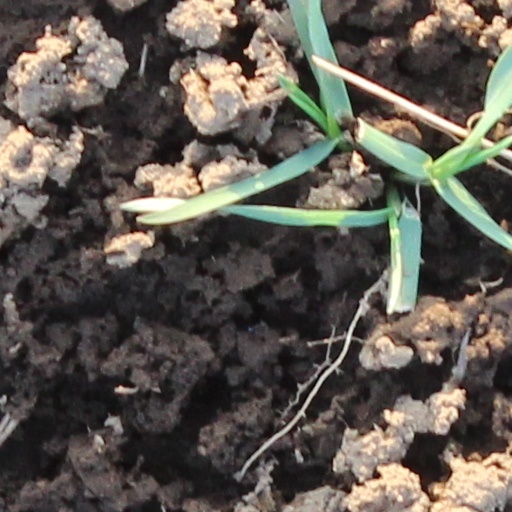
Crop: wheat